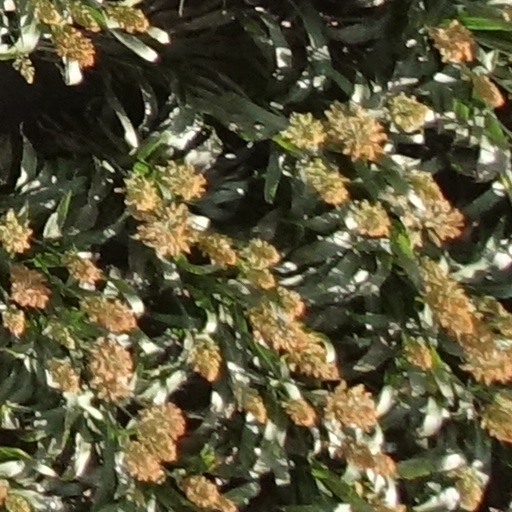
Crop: sorghum